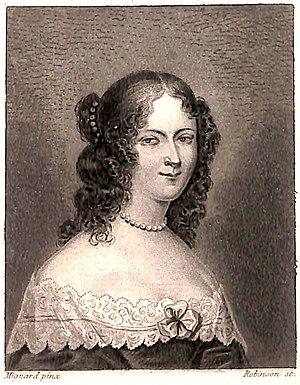
portrait de la baronne de Staal (née De Launay)
Marguerite Jeanne Cordier de Launay, baronne de Staal, née à Paris le 30 août 1684 et morte le 15 juin 1750 à Gennevilliers, est une mémorialiste et écrivaine française.